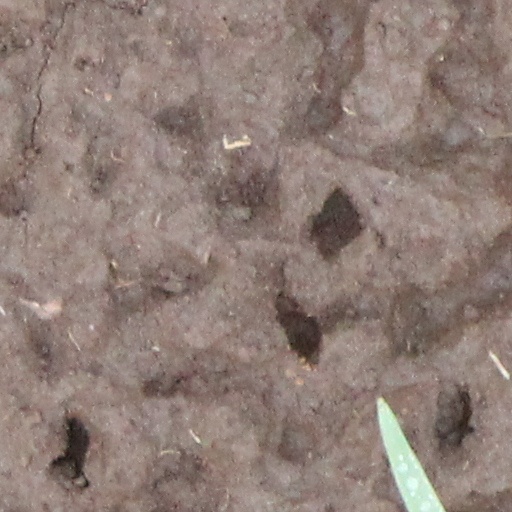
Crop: wheat